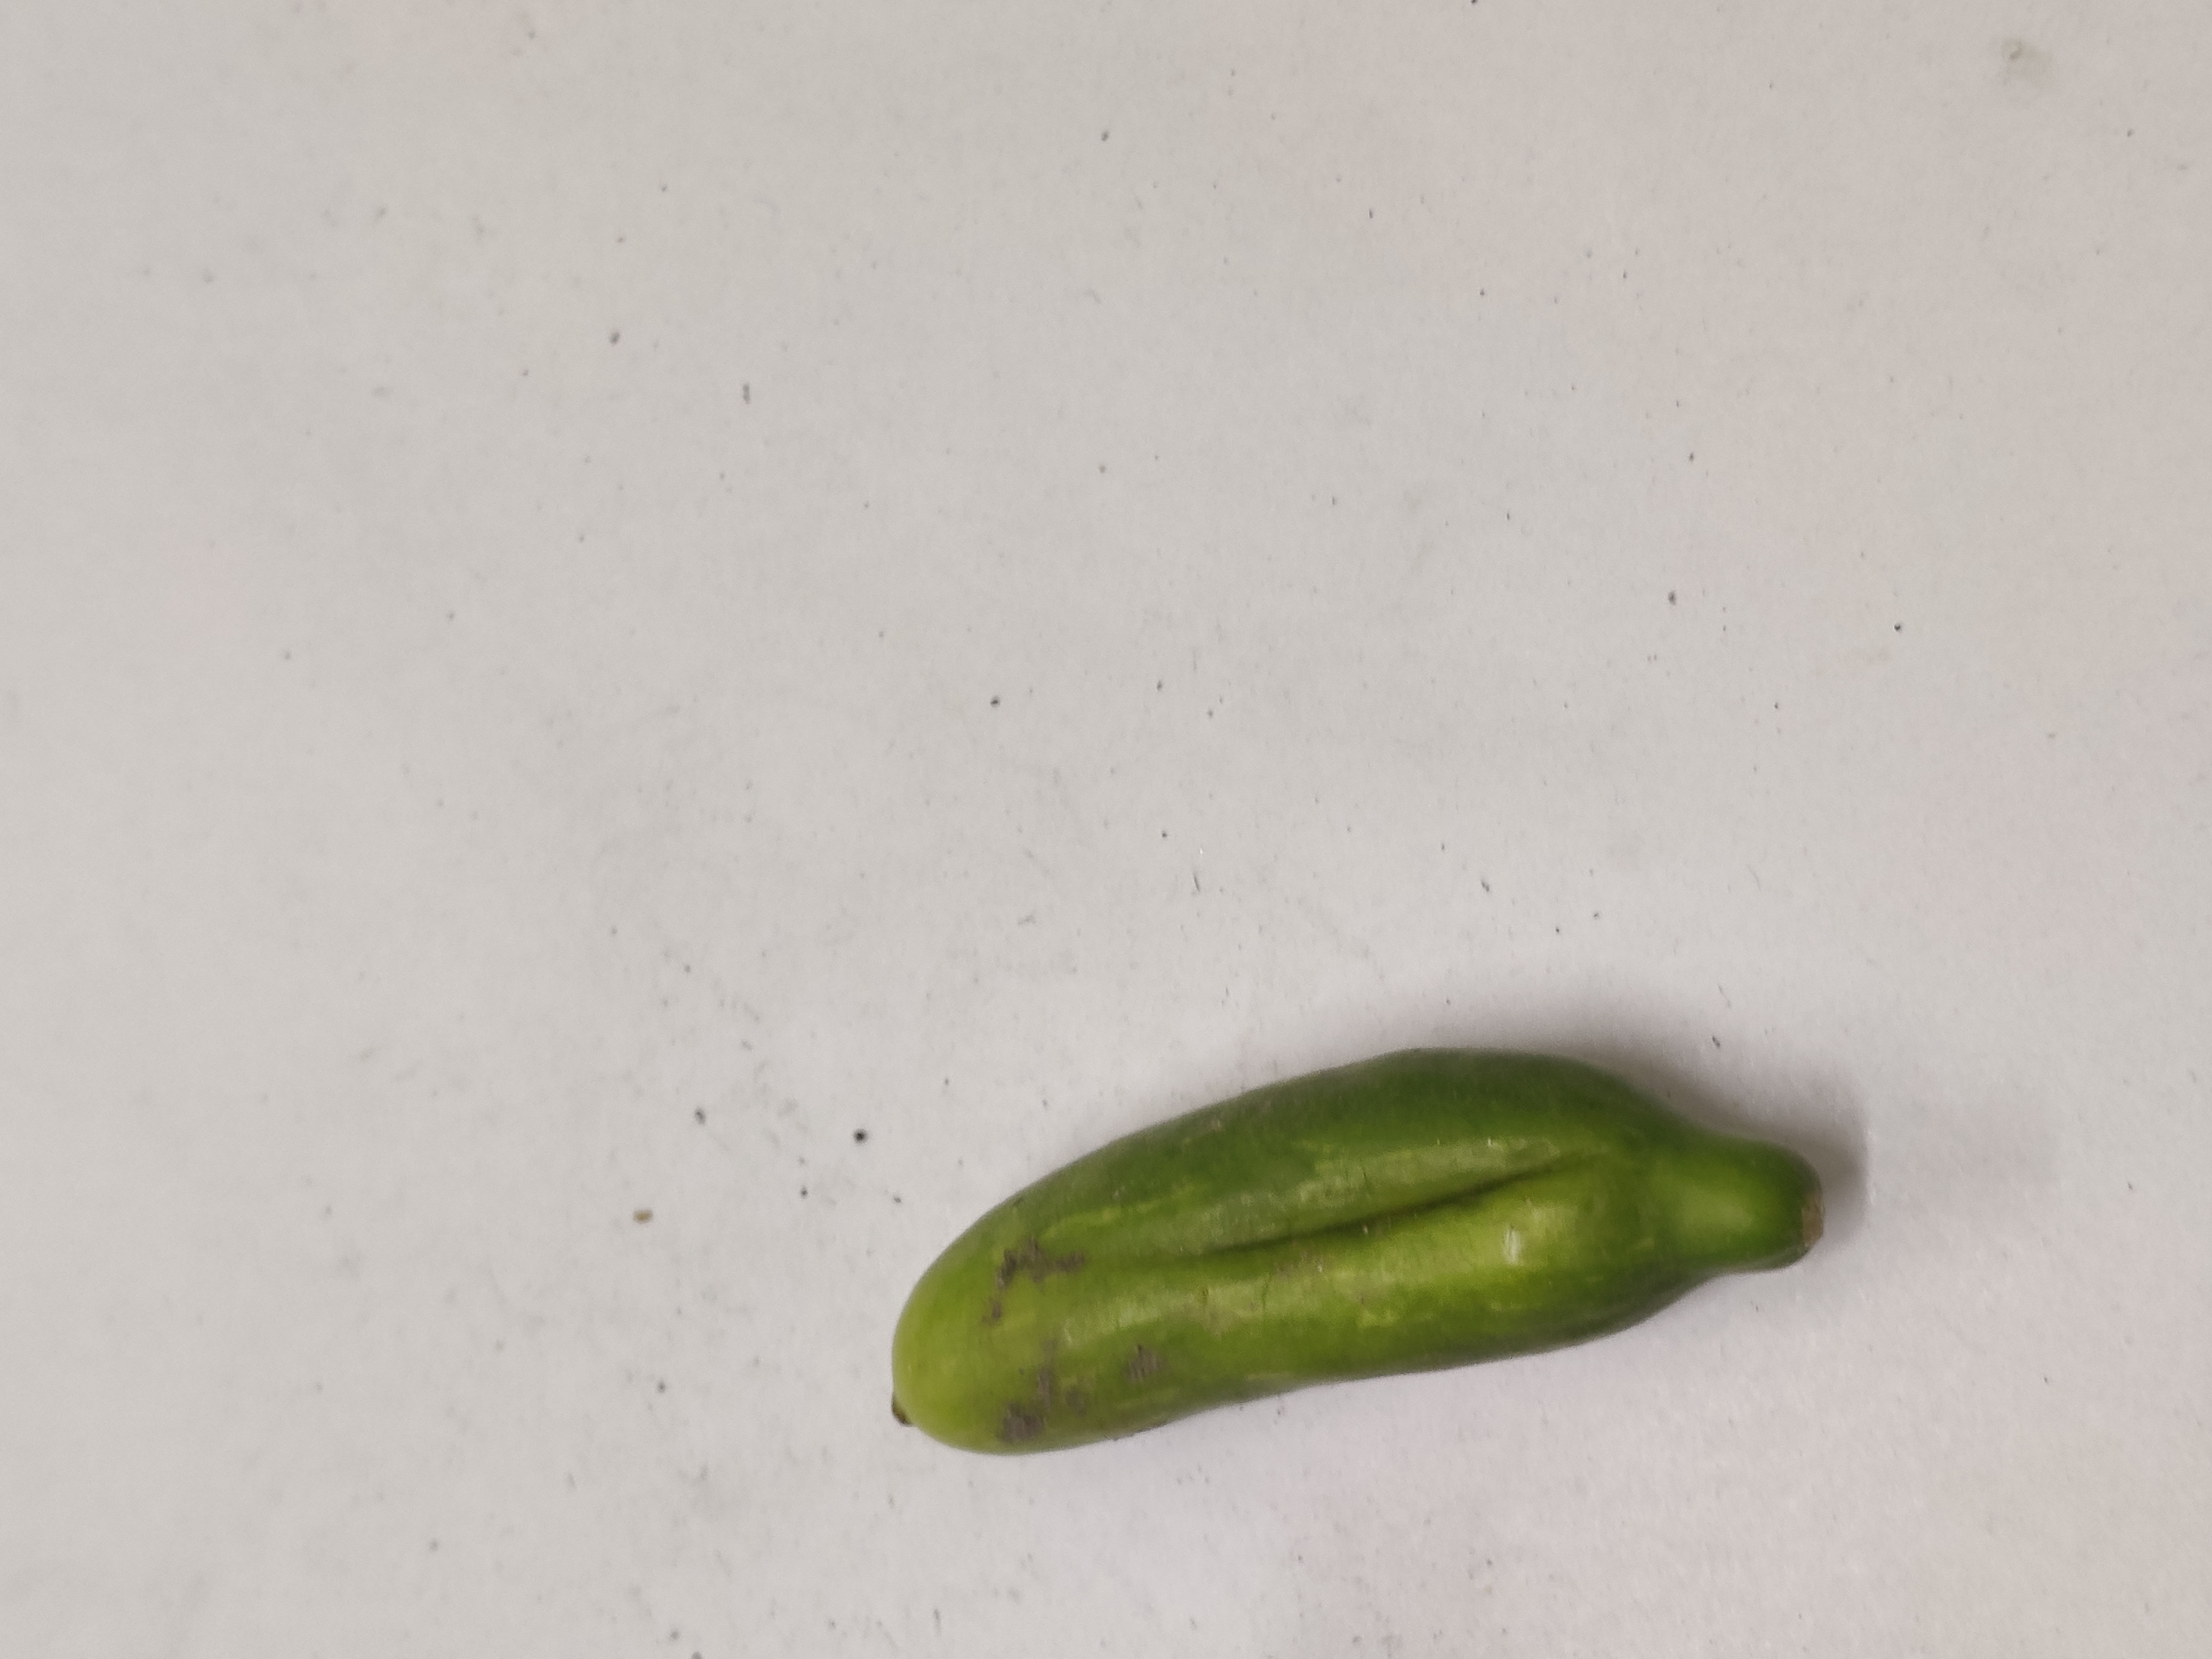
Crop: Ivy Gourd
Condition: Severely Damaged